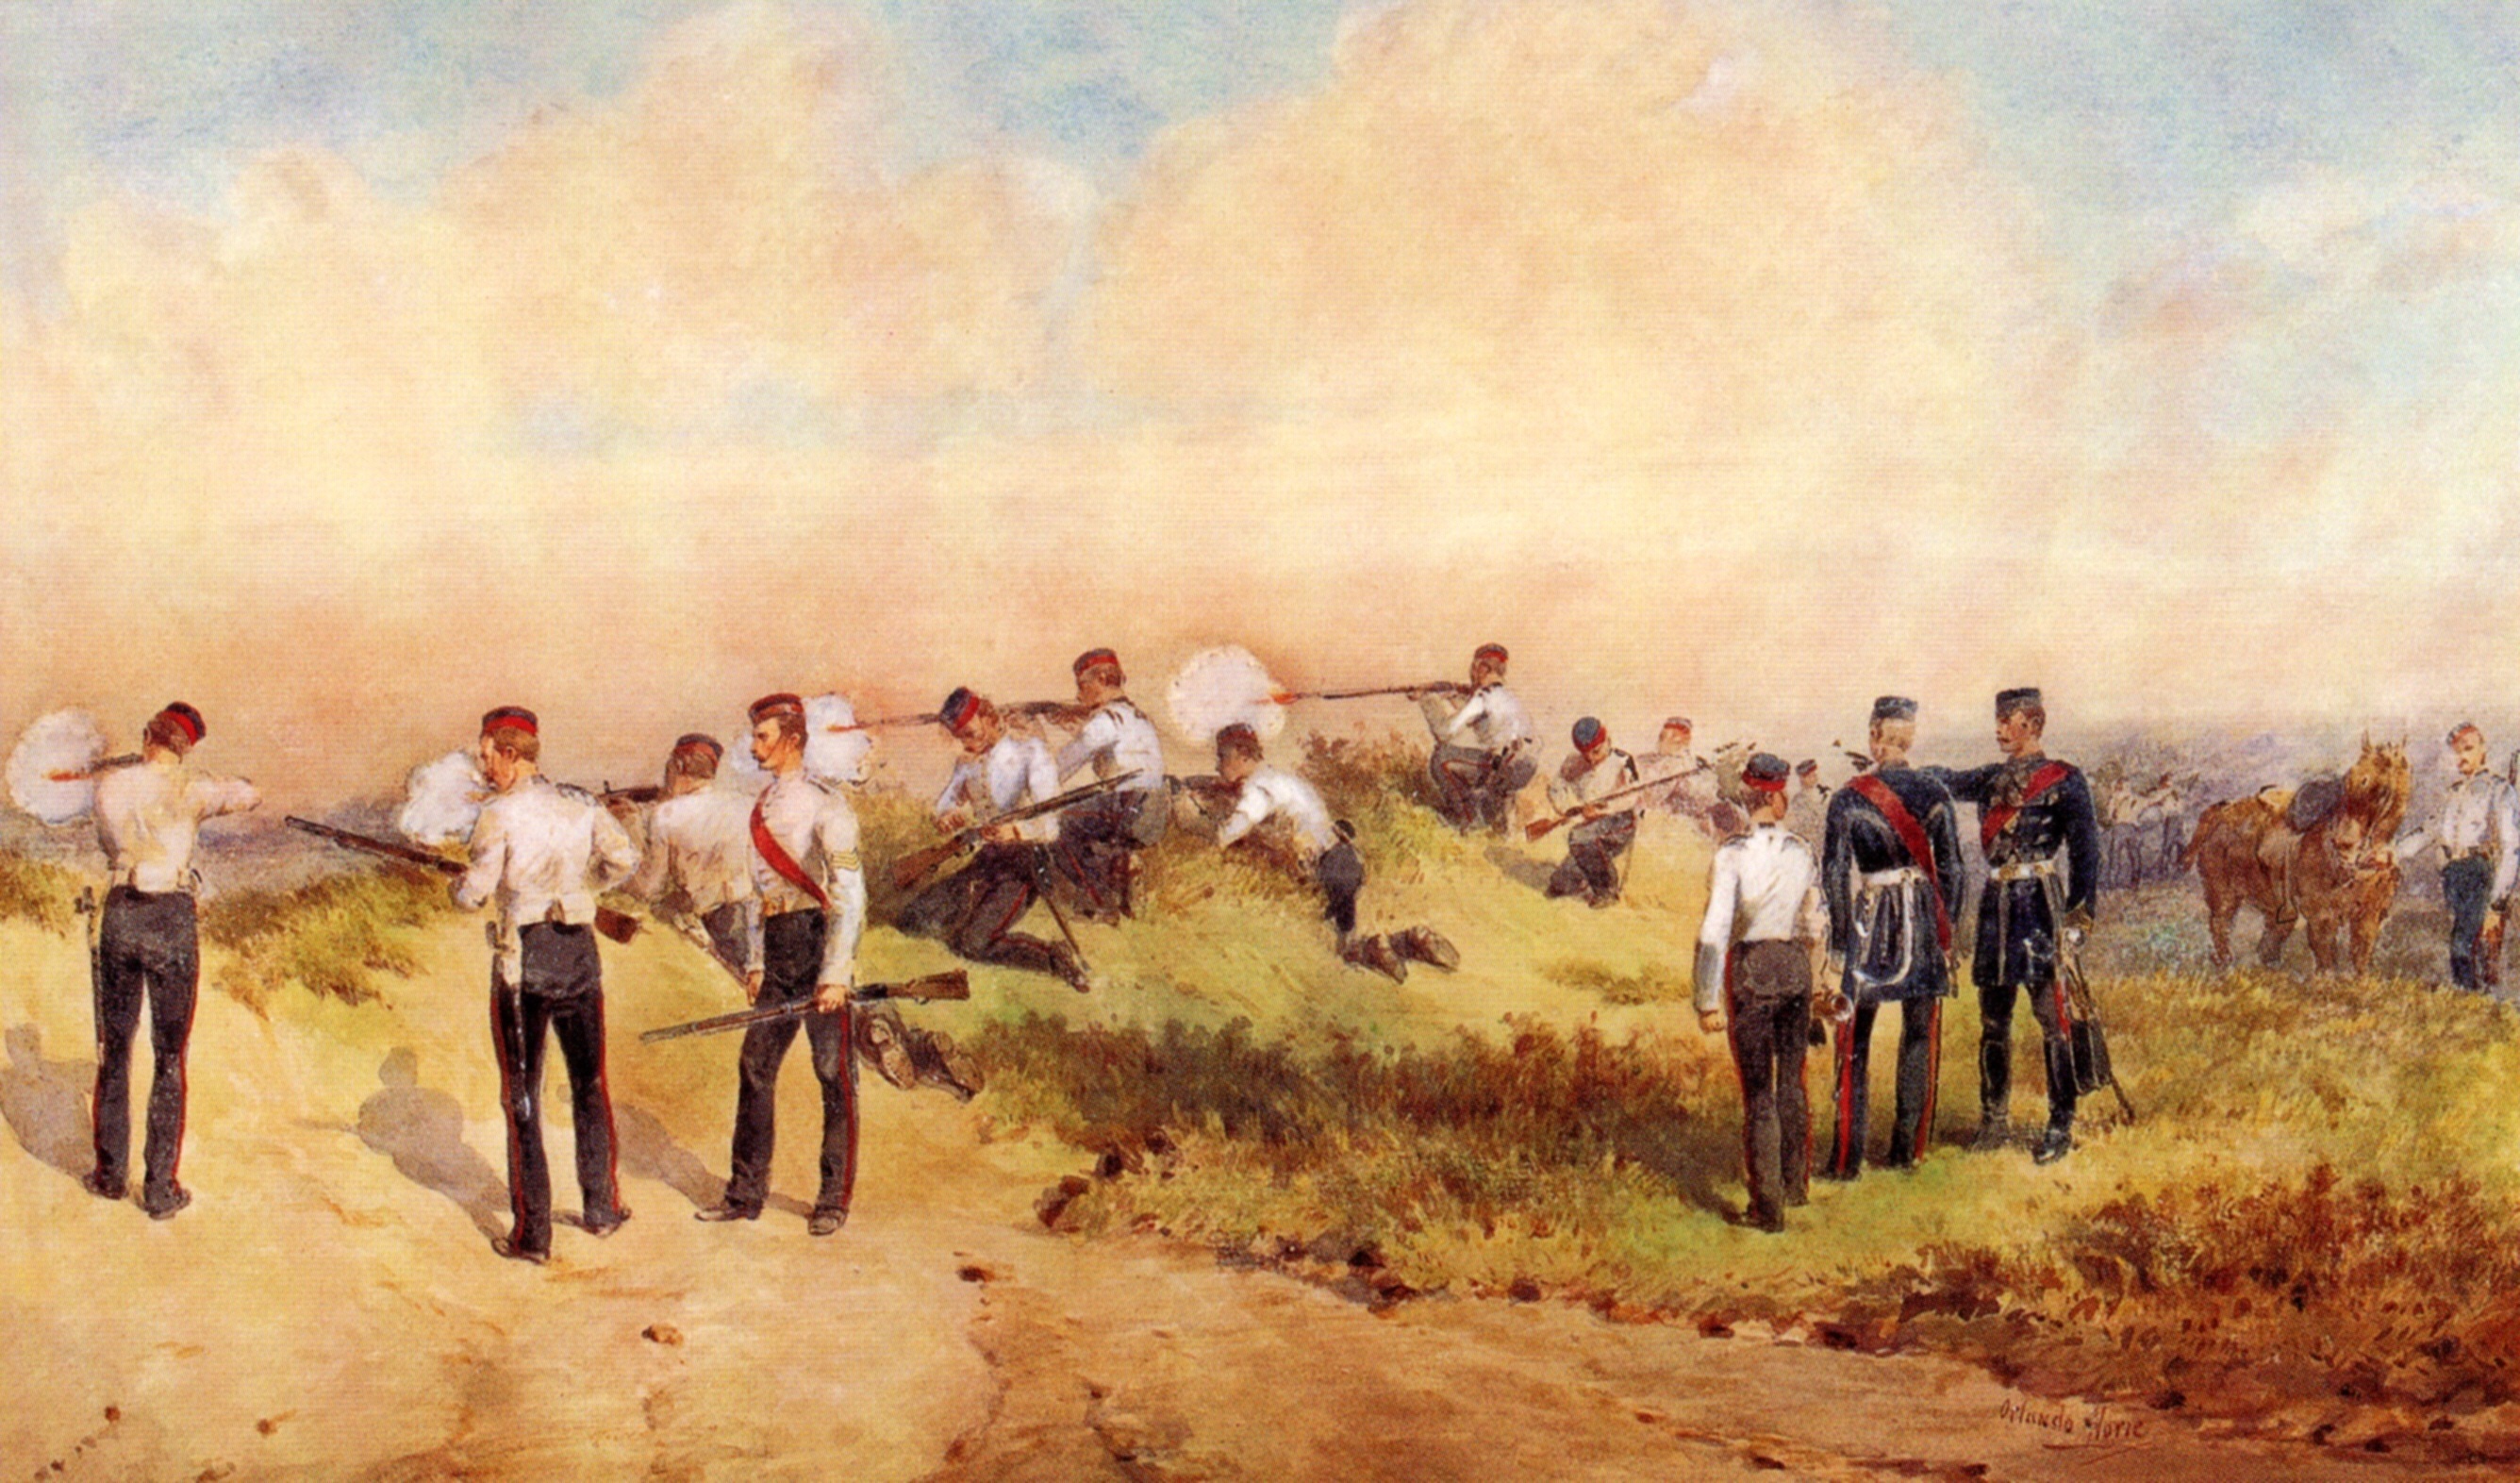
landscape, sky, field, prairie, old, military, painting, steppe, watercolor paint, grass family, ecoregion